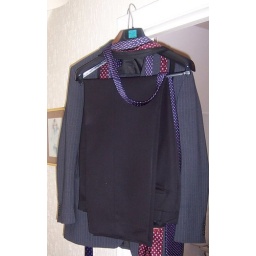
my dad's suits &amp;amp; ties randomly hanging over the bathroom door woodwork